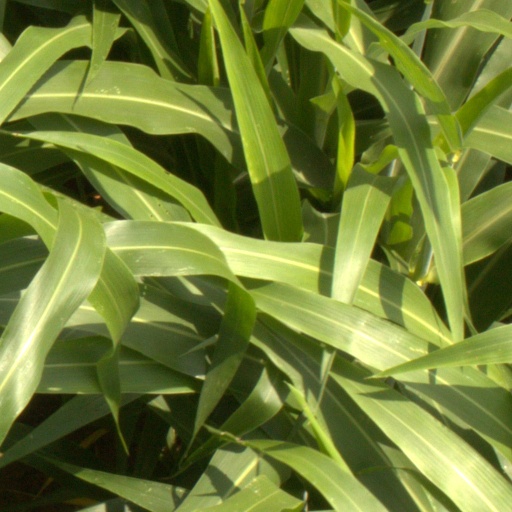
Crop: sorghum